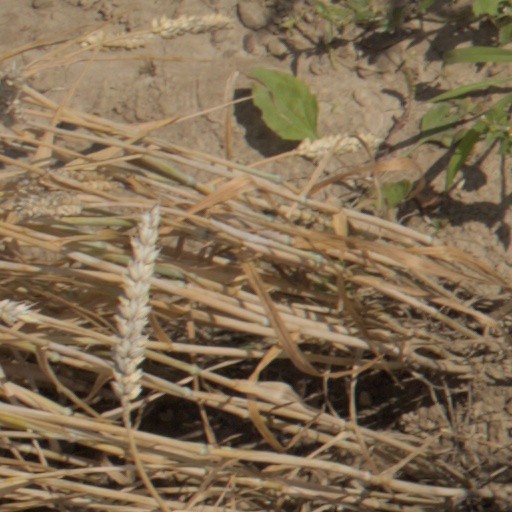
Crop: wheat